Dan Raudabaugh

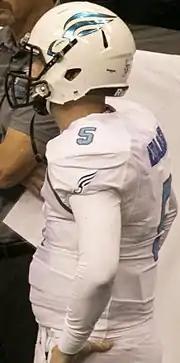
Raudabaugh with the Philadelphia Soul in 2017

Daniel "Red" Raudabaugh (born March 30, 1987) is an American former professional football quarterback who played in the Arena Football League (AFL) for the Dallas Vigilantes and Philadelphia Soul. He played college football at Miami University.